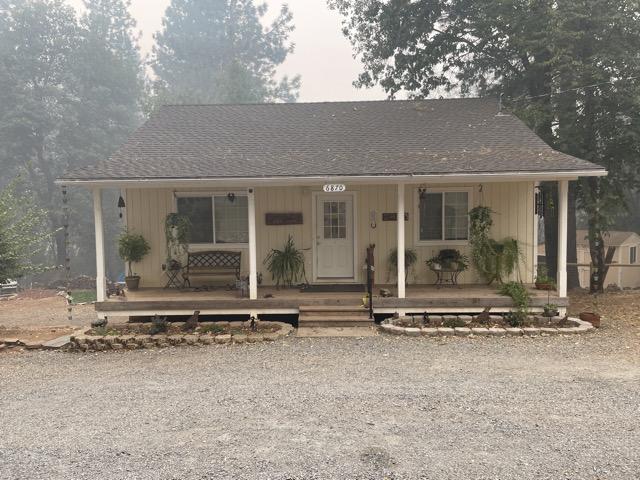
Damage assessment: no_damage